Roberto Goyeneche

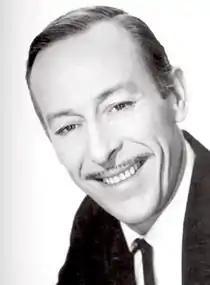
Roberto Goyeneche

Roberto Goyeneche (January 29, 1926 in Saavedra, Autonomous City of Buenos Aires – August 27, 1994 in Buenos Aires) was an Argentine tango singer who epitomized the archetype of 1950s Buenos Aires' bohemian life, and became a living legend in the local music scene.